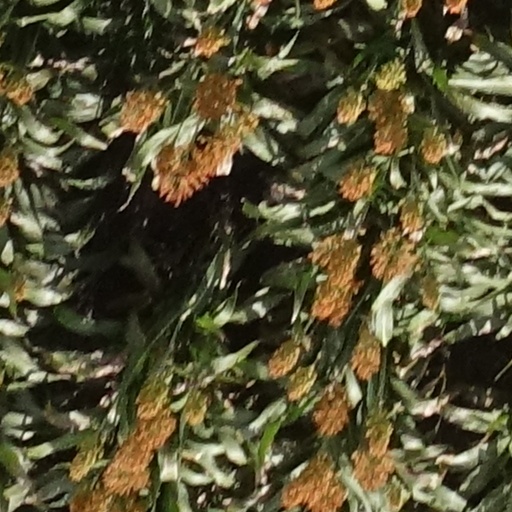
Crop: sorghum